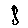
Label: 8